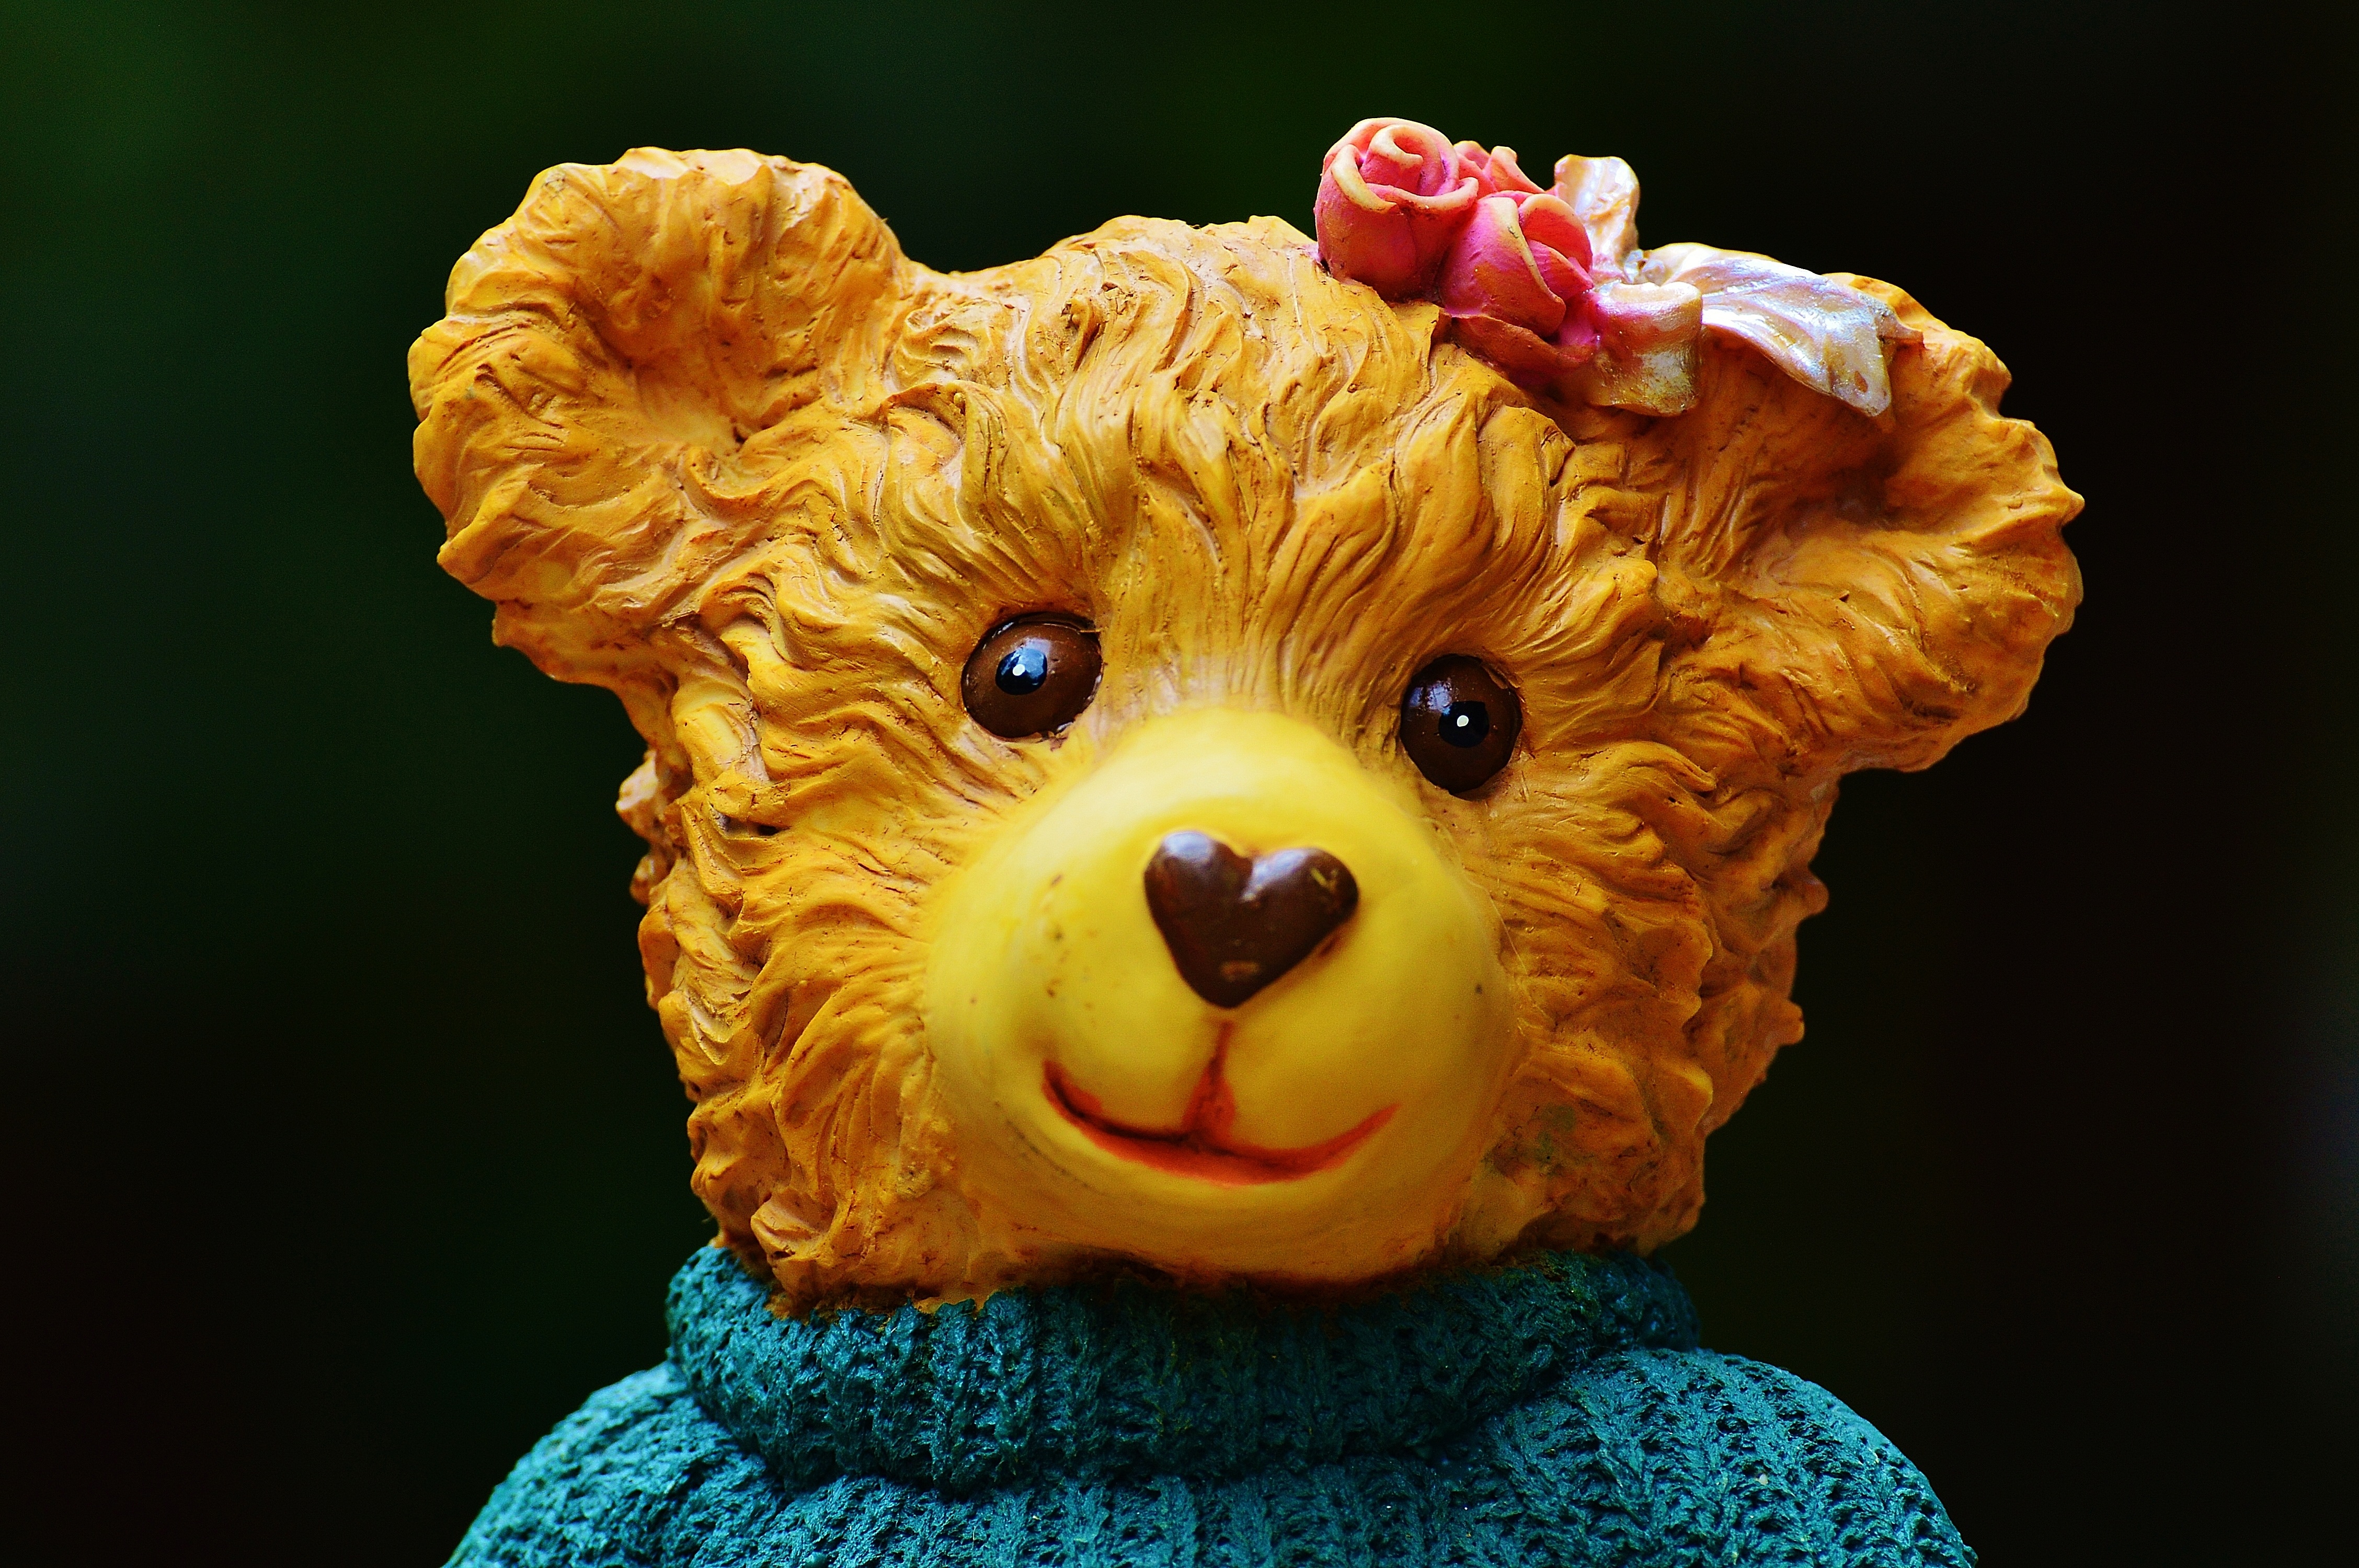
sweet, dog, cute, bear, toy, teddy bear, fun, figure, bears, funny, knitted, teddy, art stone, knitting sweater